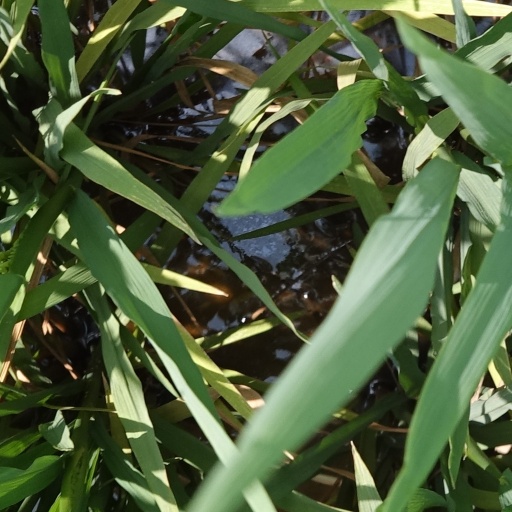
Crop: rice